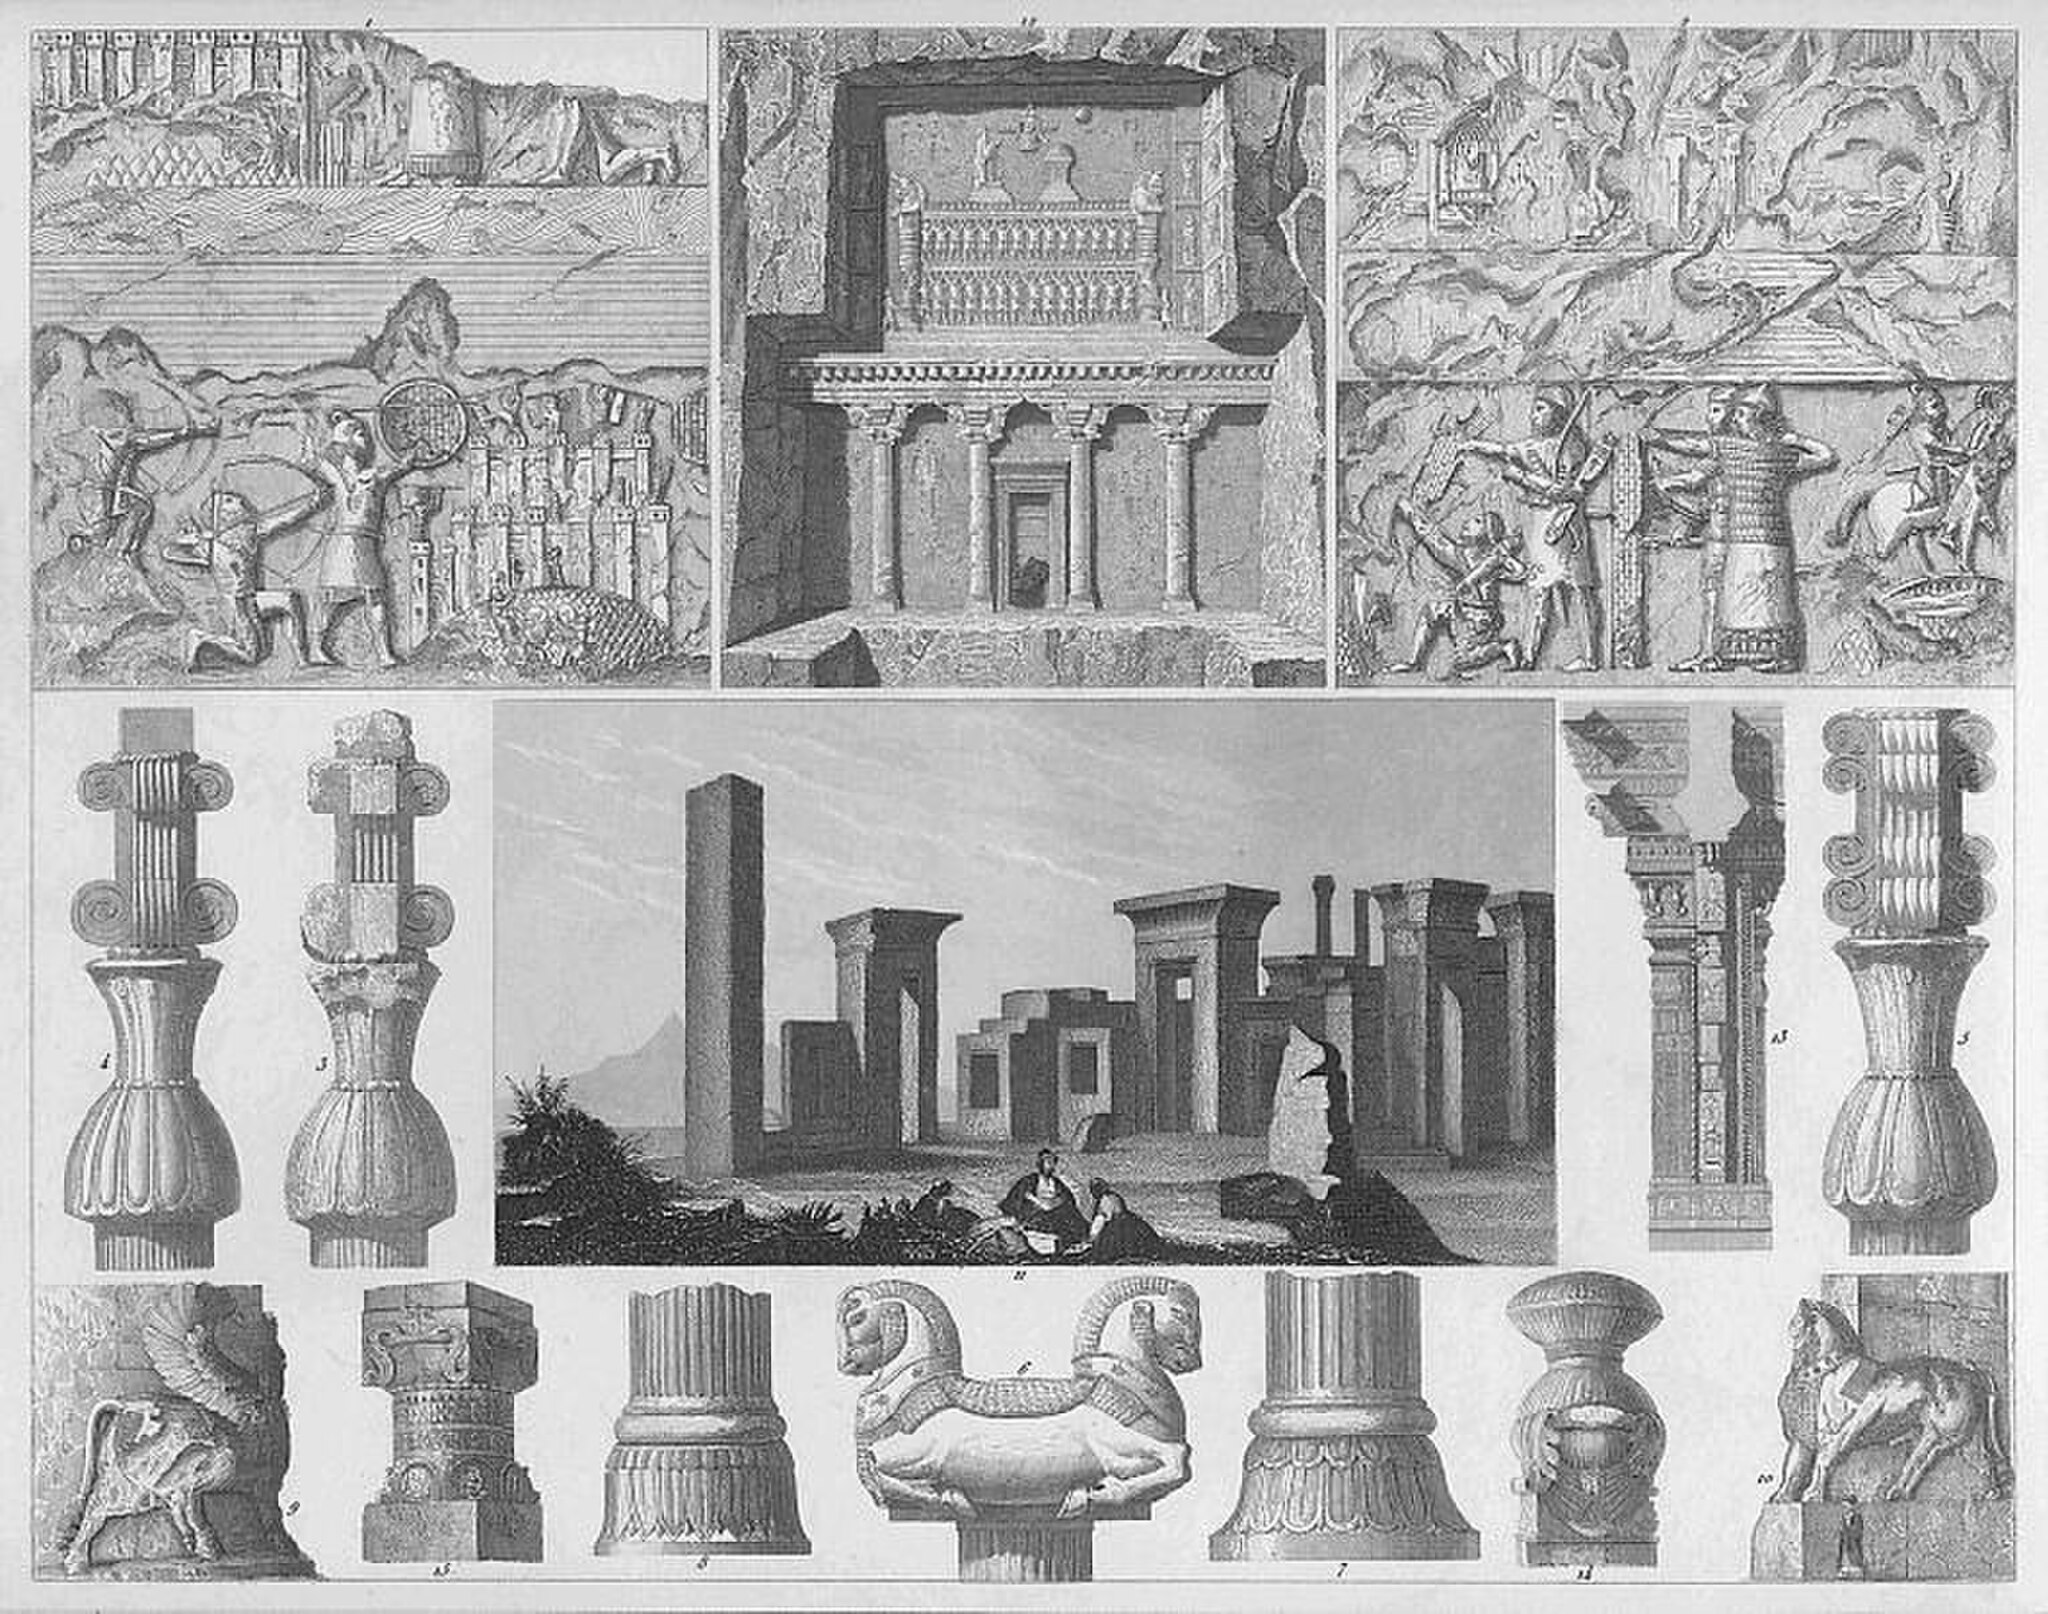
Title: Some pillar designs from Persia and India
Description: Some pillar designs from Persia and India (steel engraving, 1846) Source: ebay, Sept. 2005 "Steel engraving, 1846: 1, 2. Sculptures from Nineveh 3-11. Fragments from Persepolis 12. Tomb of Nakshirustam 13-15. Hindoo pillars."
Date: 1846
Categories: Ashoka pillars, Achaemenid columns, PD-Art (PD-old-70), PD-Art (PD-old default), CC-PD-Mark, Drawings of Persepolis, PD-Art missing SDC copyright status, Drawings of reliefs, Black and white drawings of buildings